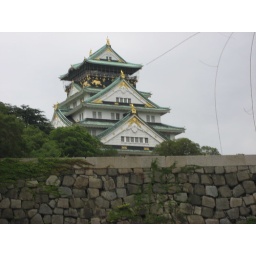
the tower and, in the foreground, a much older wall